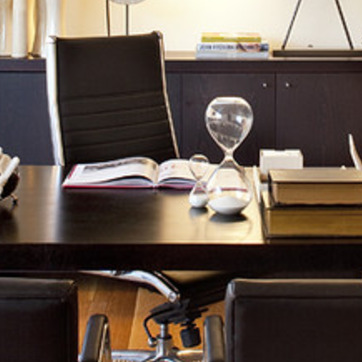
Material: paper